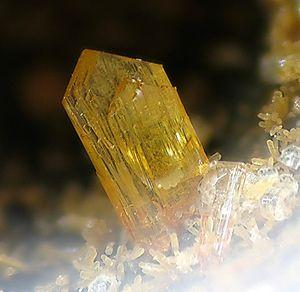
La nealite est une espèce minérale composée de chloro-arséniate de plomb et de fer, de formule : Pb₄Fe²⁺(As⁵⁺O₄)₂Cl₄.